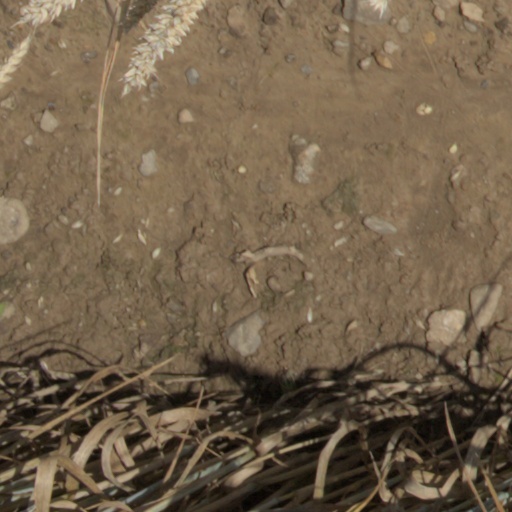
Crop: wheat